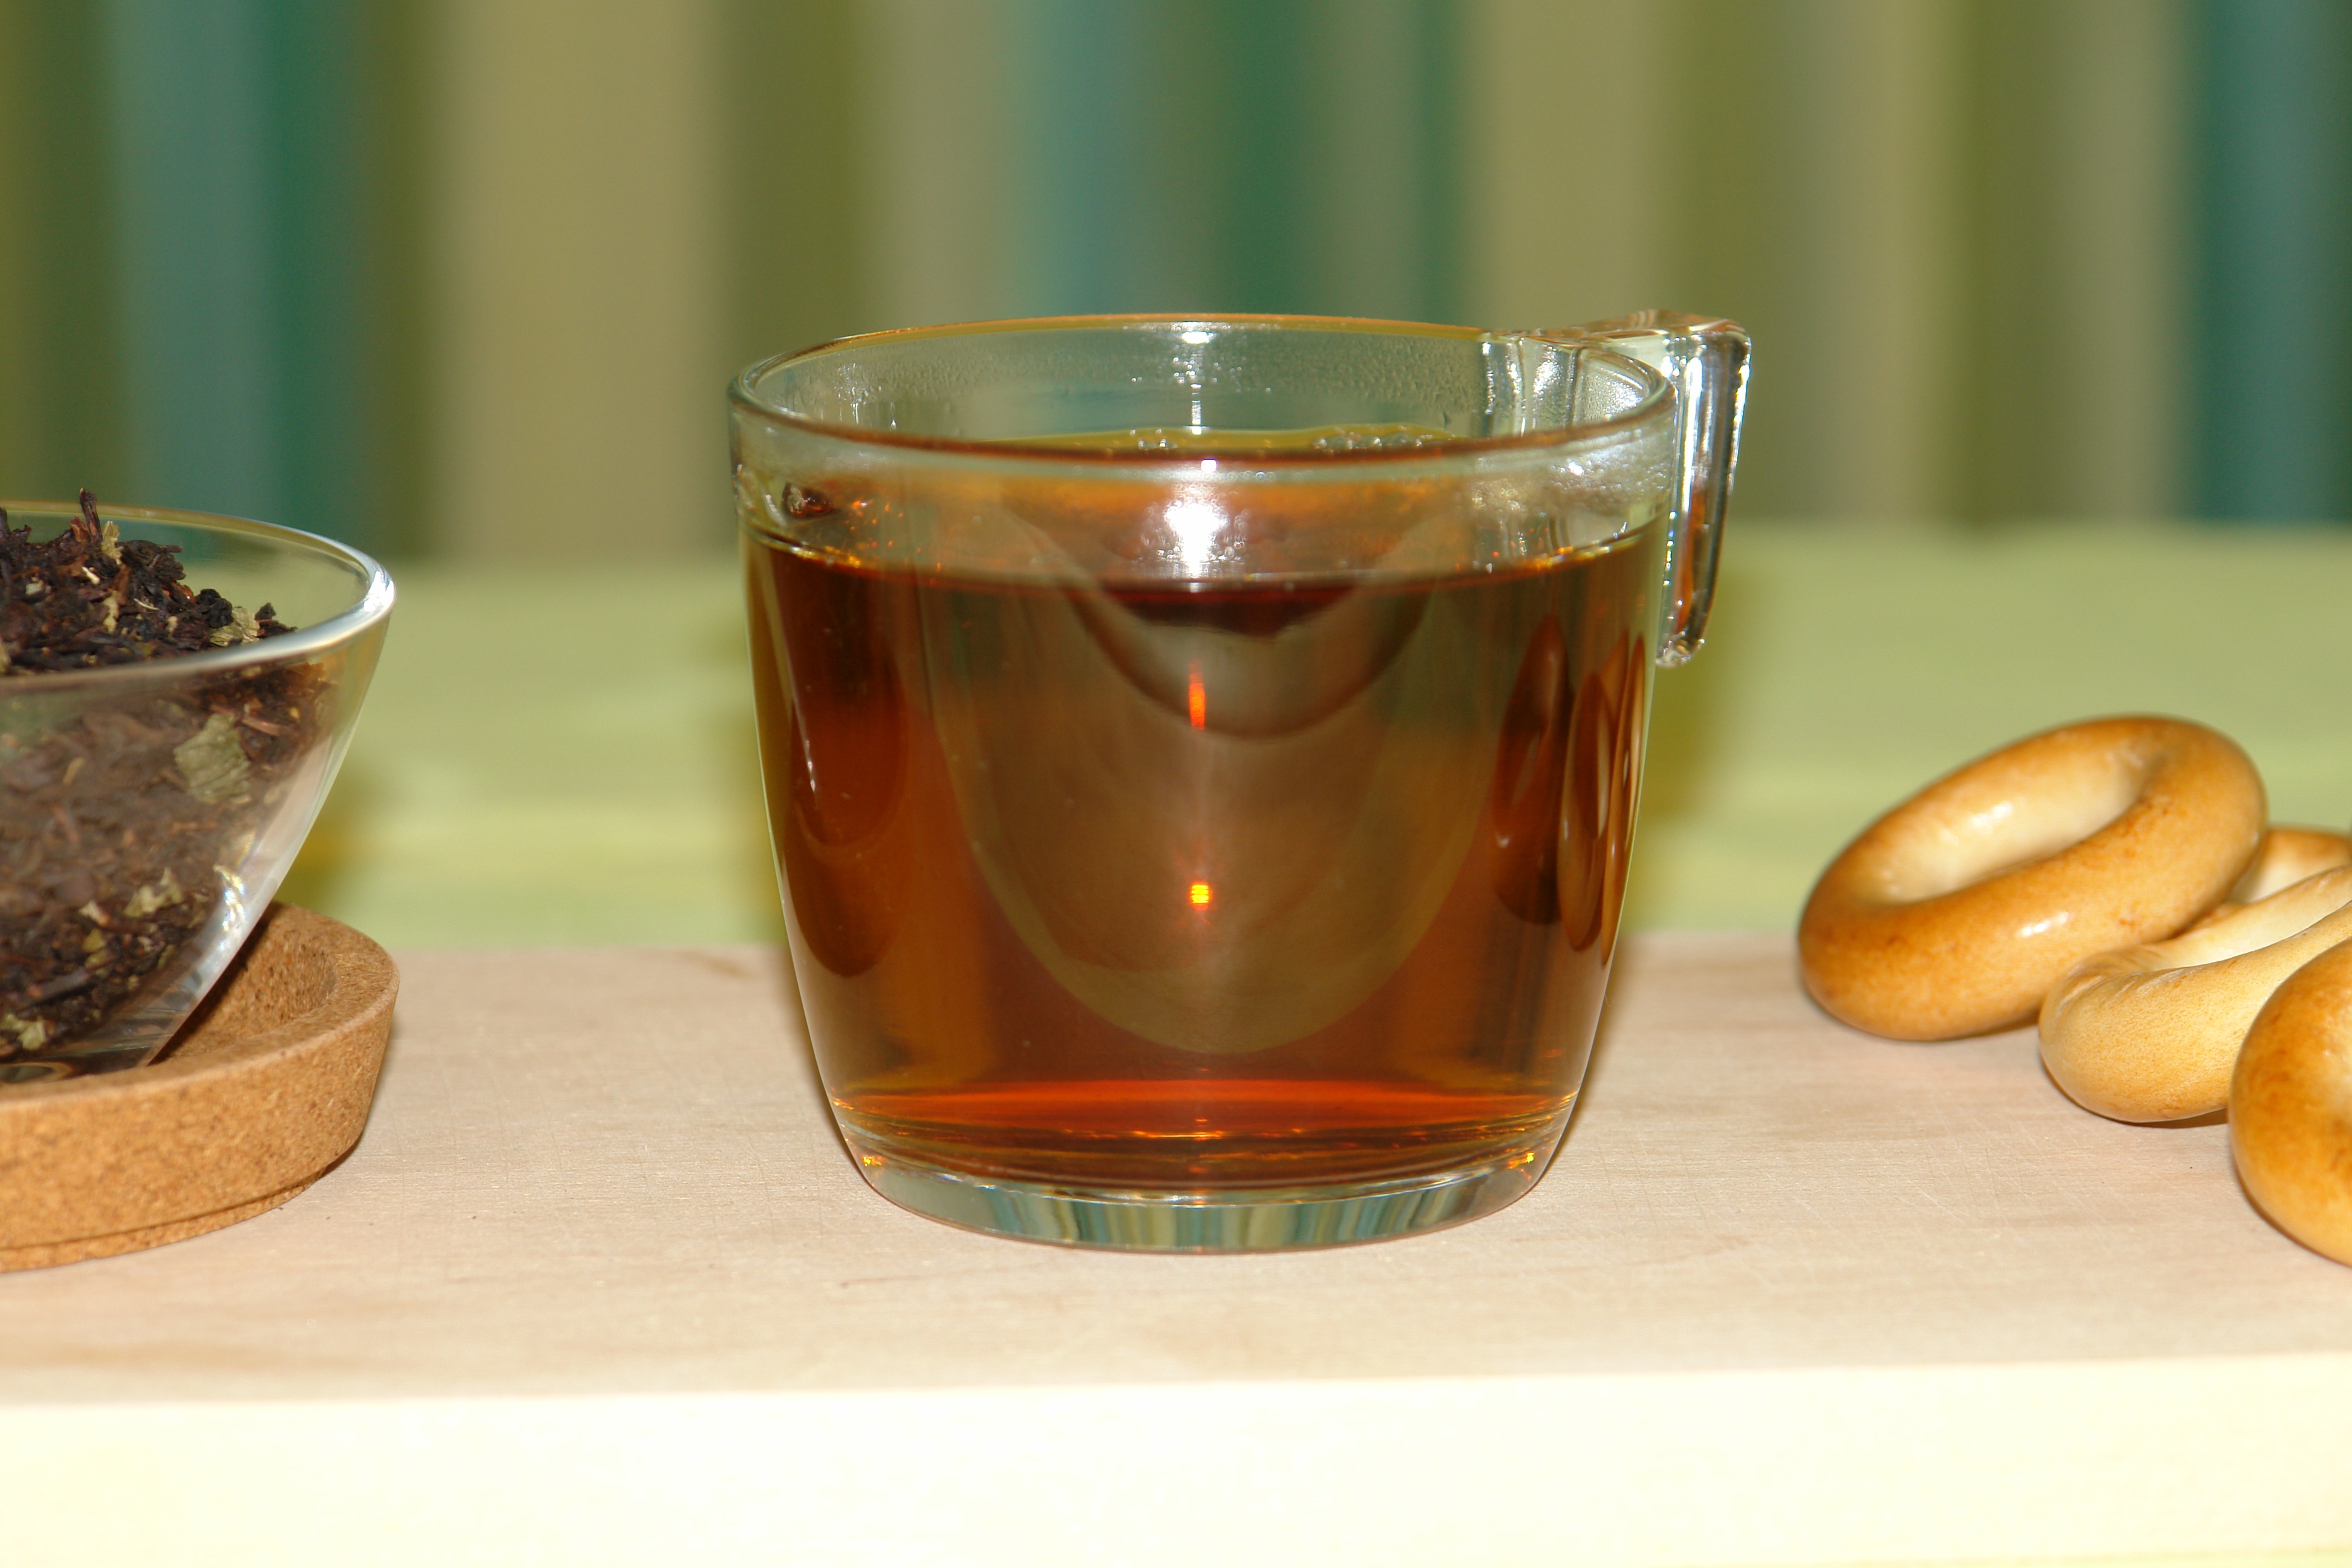
tea, food, produce, drink, lighting, comfort, liqueur, flavor, warm evening, distilled beverage